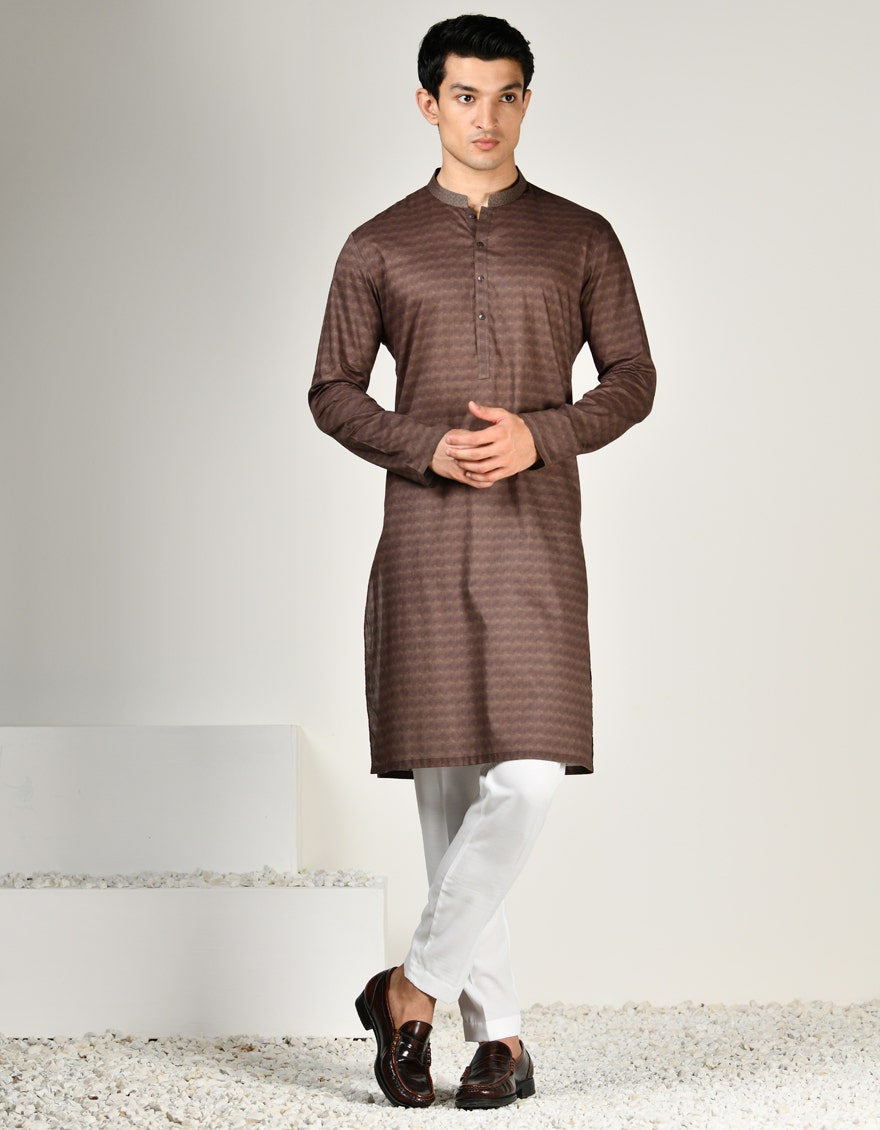
brown white kurta